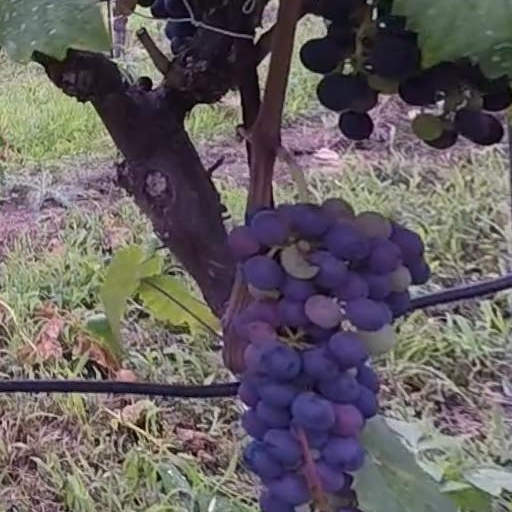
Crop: grape